Frederick Lewis Maitland (Royal Navy officer, born 1730)

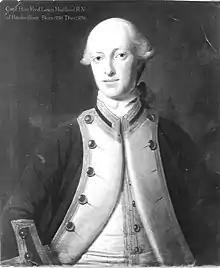

Frederick Lewis Maitland (19 January 1730 – 16 Dec 1786) was a distinguished officer of the Royal Navy.